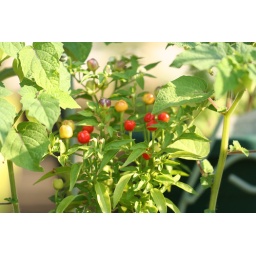
Little nosegay pepper plant, flanked on either side by volunteer ground cherries.